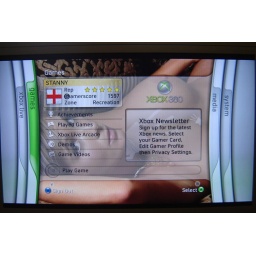
The 360 dashboard on my hd screen with a fit bird in background